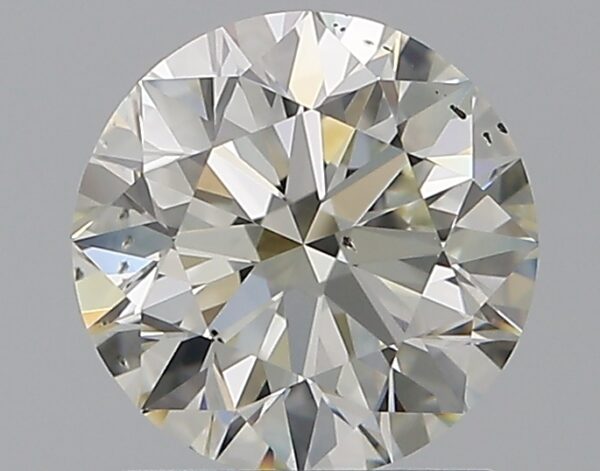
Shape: round
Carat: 1.2
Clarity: SI1
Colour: J
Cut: EX
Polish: EX
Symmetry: EX
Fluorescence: ST
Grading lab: GIA
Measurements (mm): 6.73 x 6.77 x 4.22